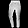
Label: Trouser